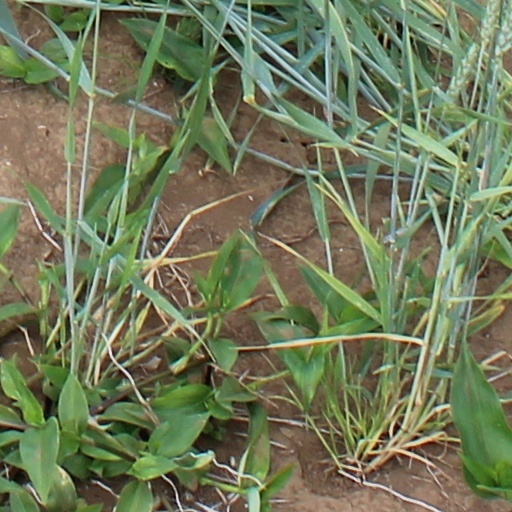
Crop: wheat